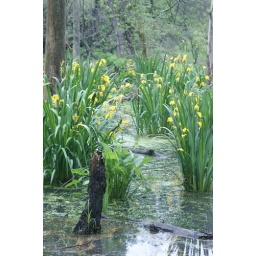
An amazing swamp near our house is home to wild irises.